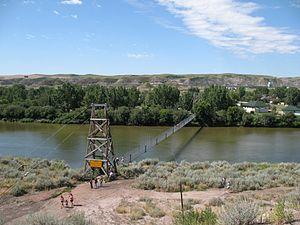
Pont suspendu de la mine de charbon Star à Drumheller (Alberta) Español: Puente colgante de Star Coal Mine en Drumheller, Alberta
Cet article présente une liste de ponts remarquables du Canada, tant par leurs caractéristiques dimensionnelles, que par leur intérêt architectural ou historique.